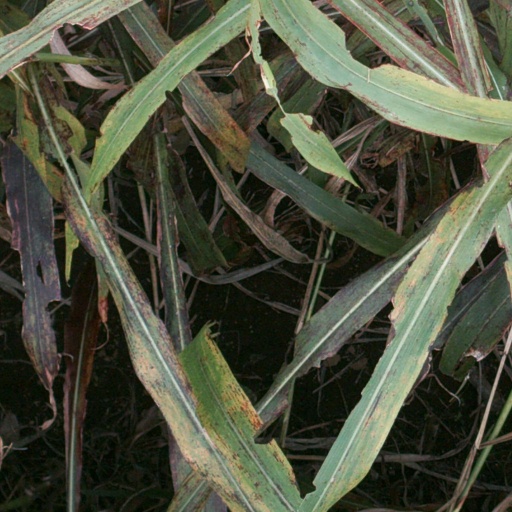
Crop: sorghum